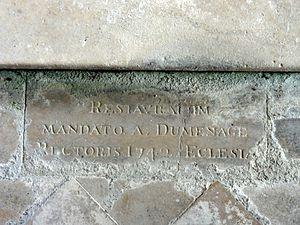
Abside, pierre commémorative de la restauration en 1742, devant l'autel.
L'église Saint-Laurent est une église catholique paroissiale située à Rocquemont, dans le département de l'Oise, en France. Elle a été construite à la fin de la période romane, vers 1130, et ne comporte à l'origine qu'un vaisseau unique. L'adjonction de bas-côtés et de croisillons à la période gothique transforme la silhouette de l'église et modifie les élévations latérales de la nef romane et de la base du clocher, mais tous leurs éléments d'origine restent visibles à l'intérieur. Il faut notamment citer les deux voûtes d'ogives précoces du chœur, qui sont parmi les premières du département. Elles sont simples et robustes, et tel est le caractère de l'ensemble de l'église, hormis le portail occidental du milieu du XIIᵉ siècle, qui fait preuve d'une certaine recherche. L'église Saint-Laurent ne se démarque donc pas par le raffinement de son architecture, mais par sa rusticité, ce qui n'empêche pas un appareillage et des finitions soignés et des proportions harmonieuses. Elle est inscrite aux monuments historiques depuis 1951, et a été restaurée d'une façon intelligente à la fin du XXᵉ siècle et au début du XXIᵉ siècle.